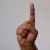
The image shows a hand gesture representing the letter 'D' in Indian Sign Language.